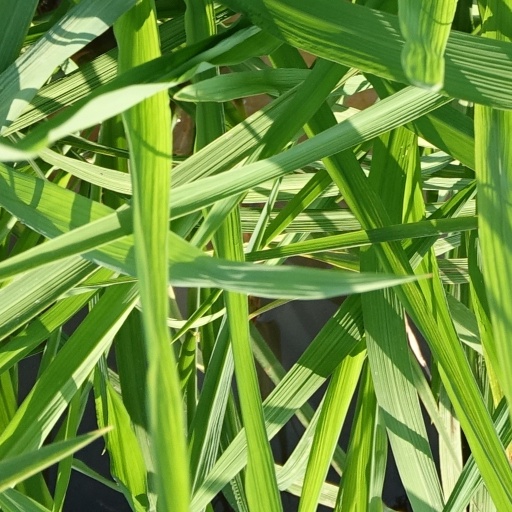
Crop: rice